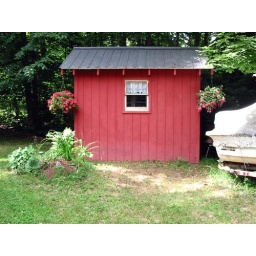
This is the shed and the hanging baskets I chose, early in the season so the shrinkwrapped boat is still in the picture.